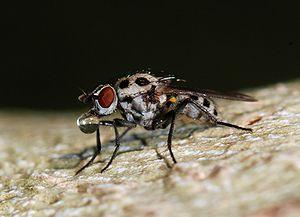
Une mouche (Anthomyia sp., Anthomyiidae) avec sur sa langue une goutte de fluide régurgité. Português: Uma mosca da família Anthomyiidae aquece ao Sol uma gota de fluido regurgitado